Carolina wren

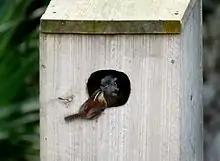
Carolina wren nesting in a duck nestbox

Different subspecies have variations in songs and calls, such as "miamensis" having a more rapid song that contains more notes than the races that are further north.